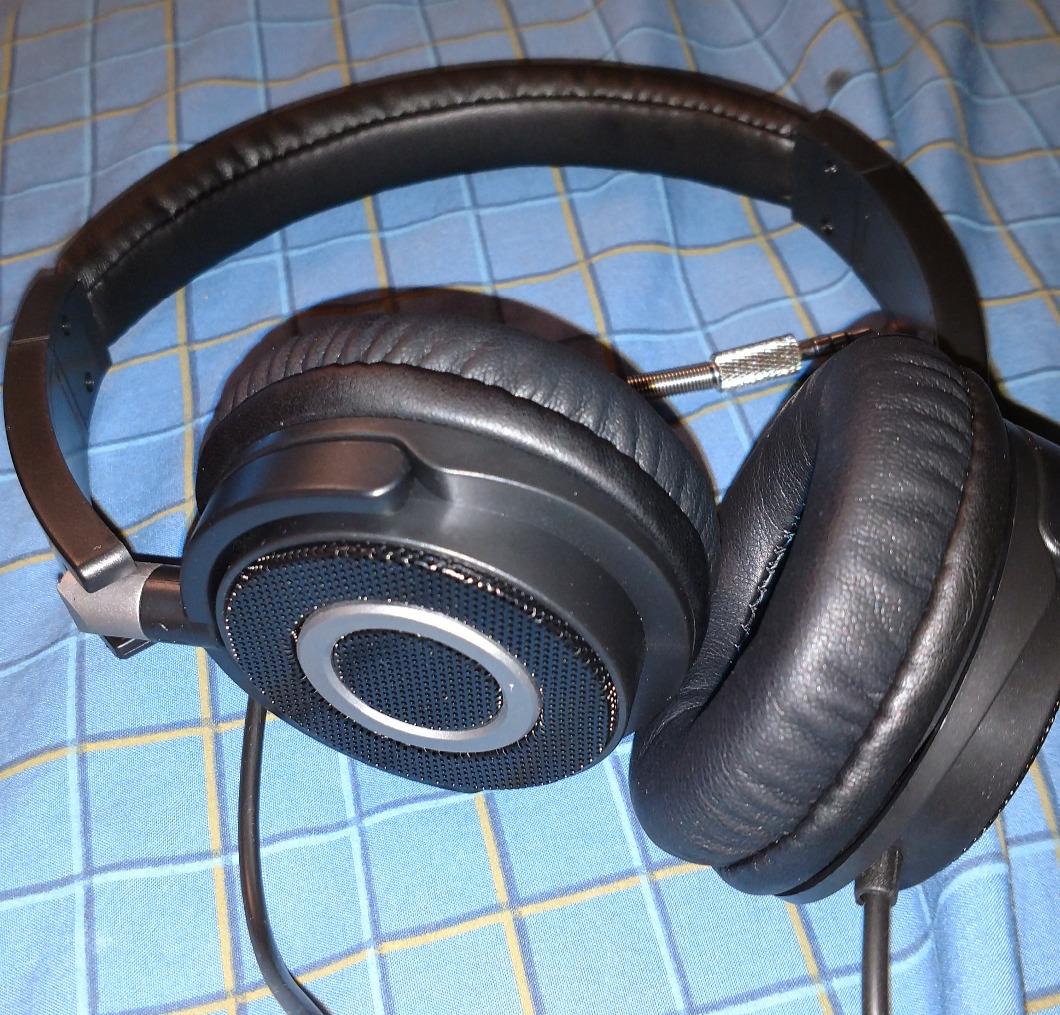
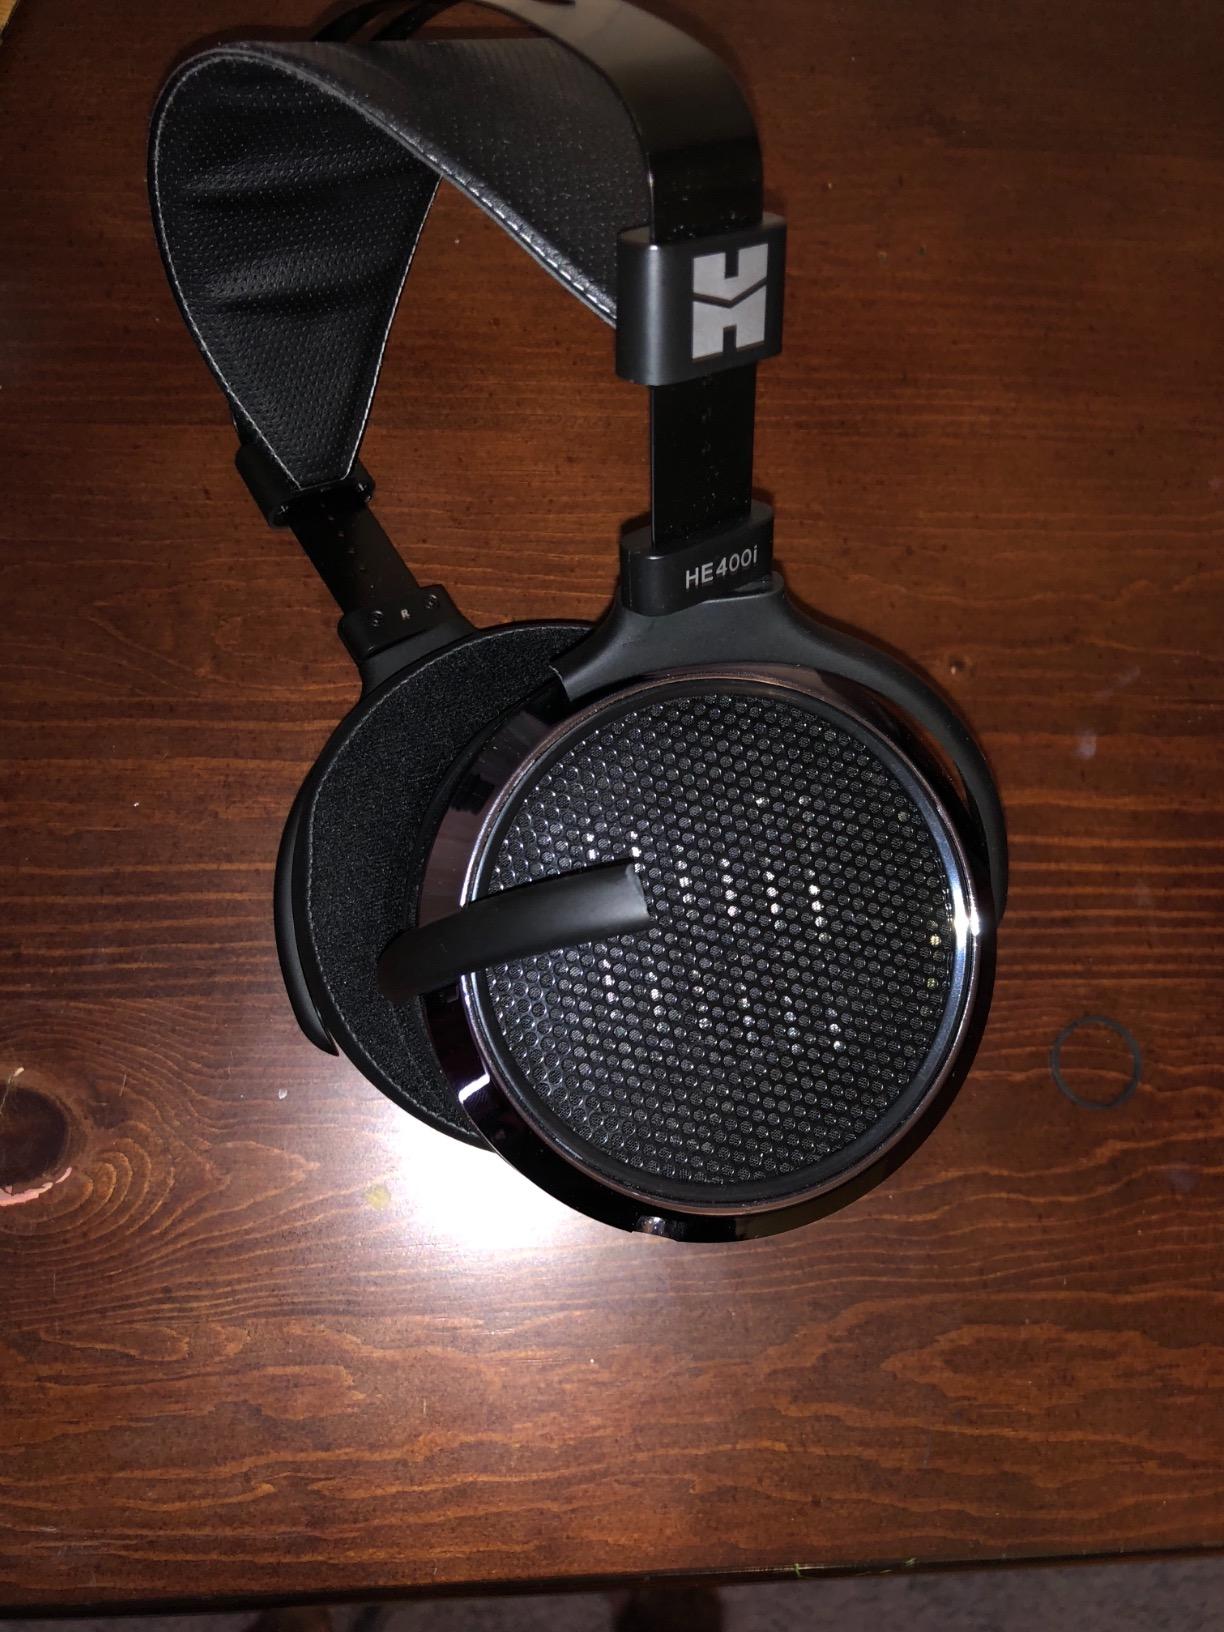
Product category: headphones
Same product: no